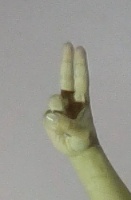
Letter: taa